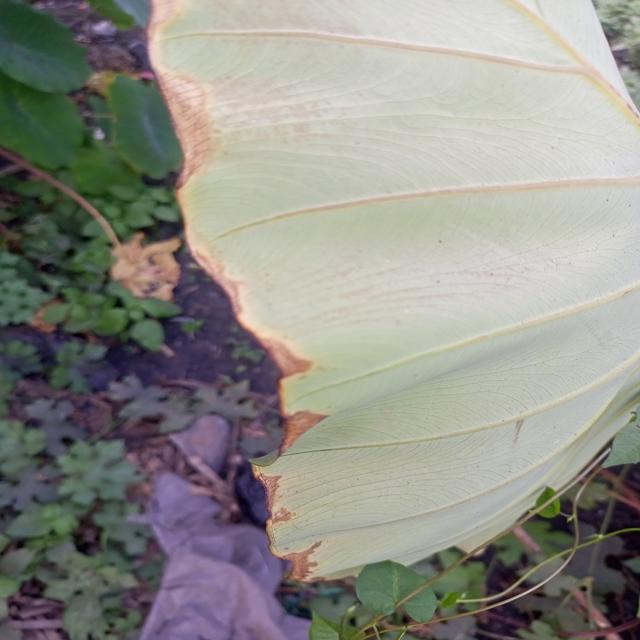
Label: Mid_Blight